Edit-a-thon

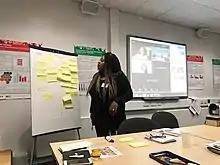
Carol Ann Whitehead, organizer of the Ada Lovelace Day Edit-a-thon

An edit-a-thon (sometimes written editathon) is an event where some editors of online communities such as Wikipedia, OpenStreetMap (also known as a "mapathon"), and LocalWiki edit and improve a specific topic or type of content. The events typically include basic editing training for new editors and may be combined with a more general social meetup.